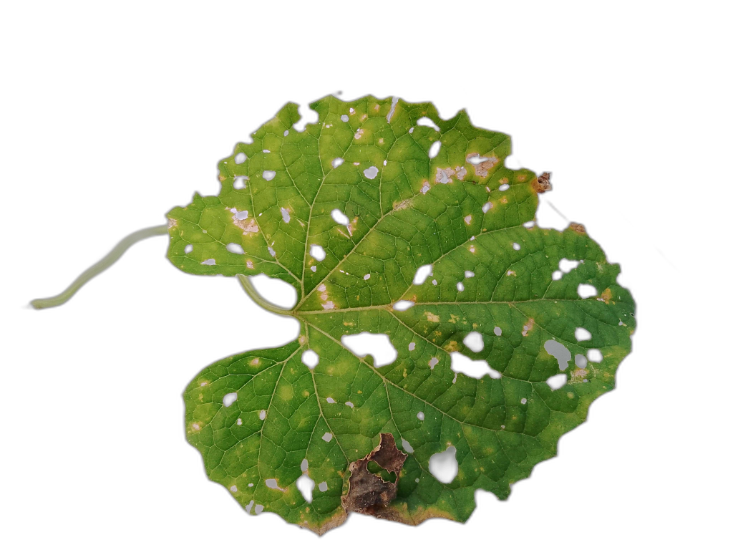
Crop: Zucchini
Label: Xanthomonas_Leaf_Spot